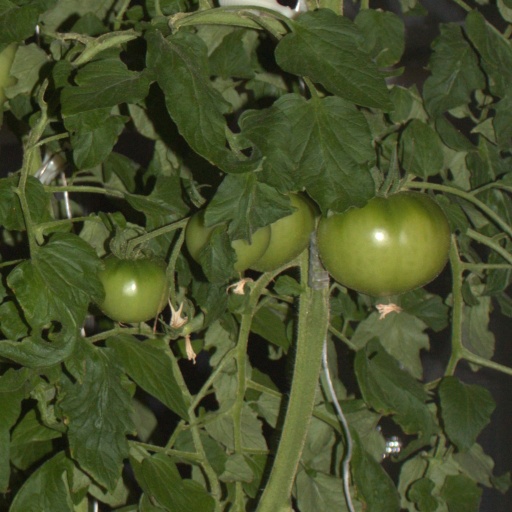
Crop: tomato